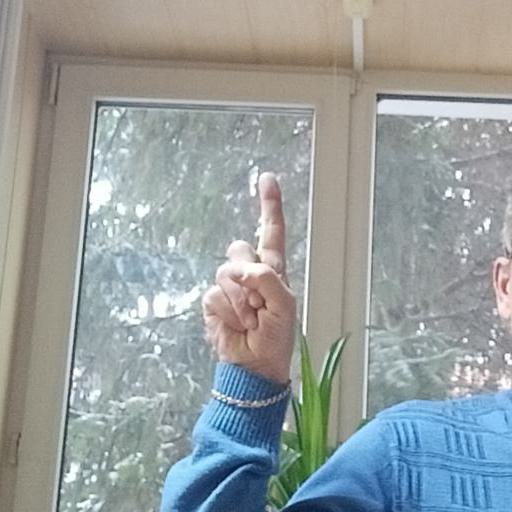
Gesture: one